Rochester Cathedral

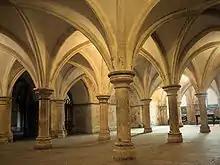
Crypt looking towards the south quire transept from the quire crossing

The west front is dominated by the central perpendicular great west window. Above the window the dripstone terminates in a small carved head at each side. The line of the nave roof is delineated by a string course above which rises the crenellated parapet. Below the window is a blind arcade interrupted by the top of the Great West Door. Some of the niches in the arcade are filled with statuary. Below the arcade the door is flanked with Norman recesses. The door itself is of Norman work with concentric patterned arches. The semicircular tympanum depicts Christ sitting in glory in the centre, with Saints Justus and Ethelbert flanking him on either side of the doorway. Supporting the saints are angels and surrounding them are the symbols of the Four Evangelists: Ss Matthew (a winged man), Mark (a lion), Luke (an ox) and John (an eagle). On the lintel below are the Twelve Apostles and on the shafts supporting it King Solomon and the Queen of Sheba. Within the Great West Door there is a glass porch which allows the doors themselves to be kept open throughout the day.